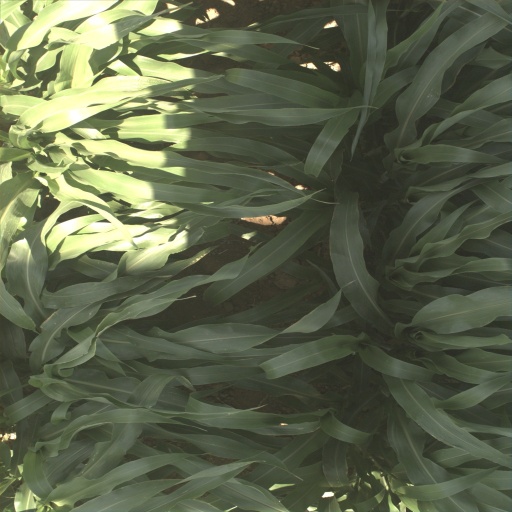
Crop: sorghum